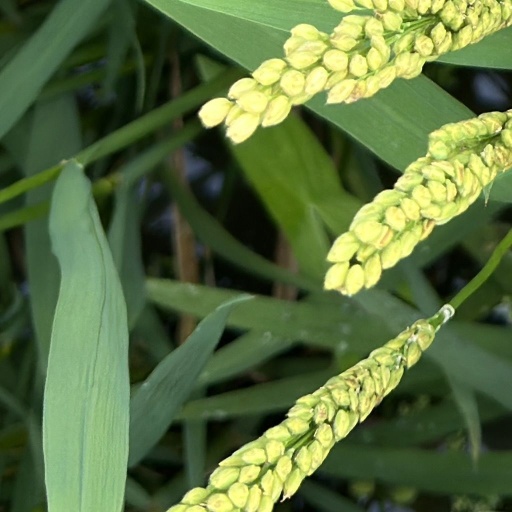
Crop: rice